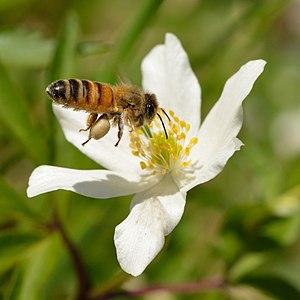
Hvid anemone / Galleri
Hvid anemone er en 10-25 cm høj urt, der vokser i skove og krat, på heder og nordvendte skrænter. Hele planten er giftig.